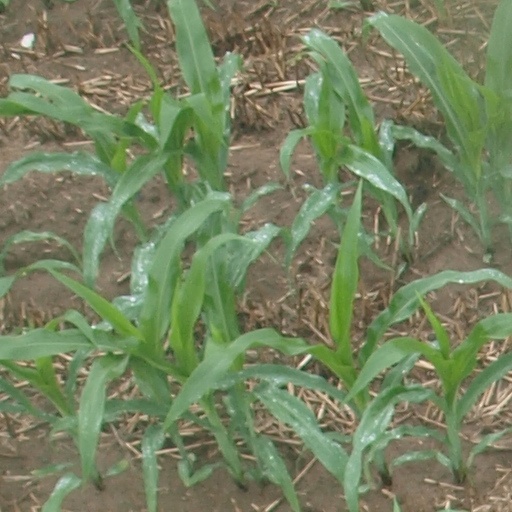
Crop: maize; corn